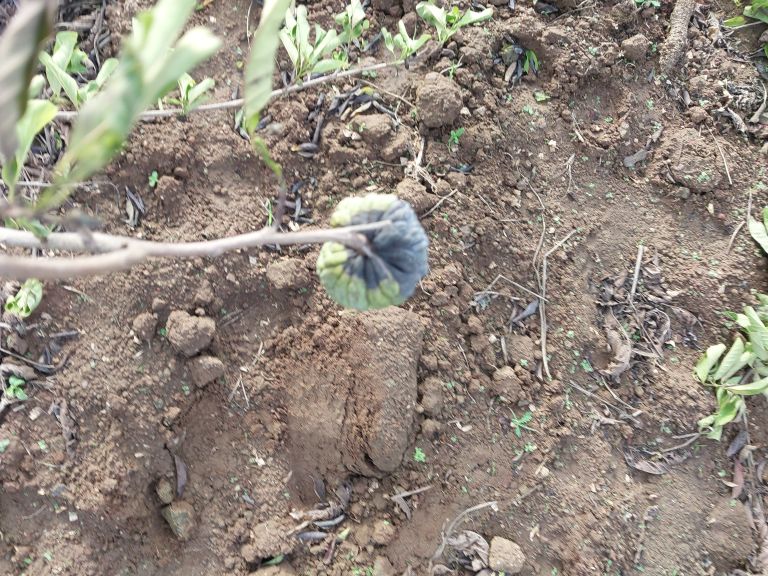
Disease label: Blank Canker